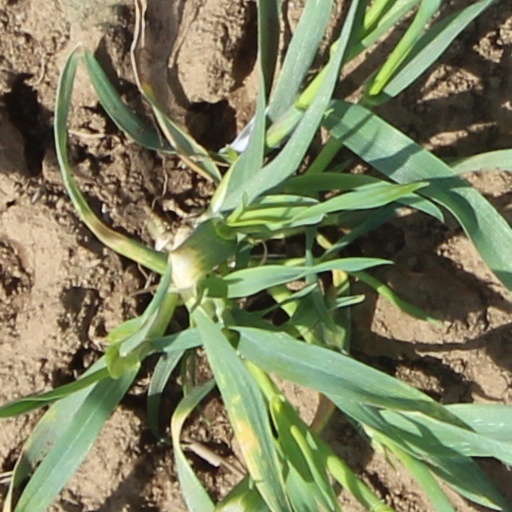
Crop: wheat